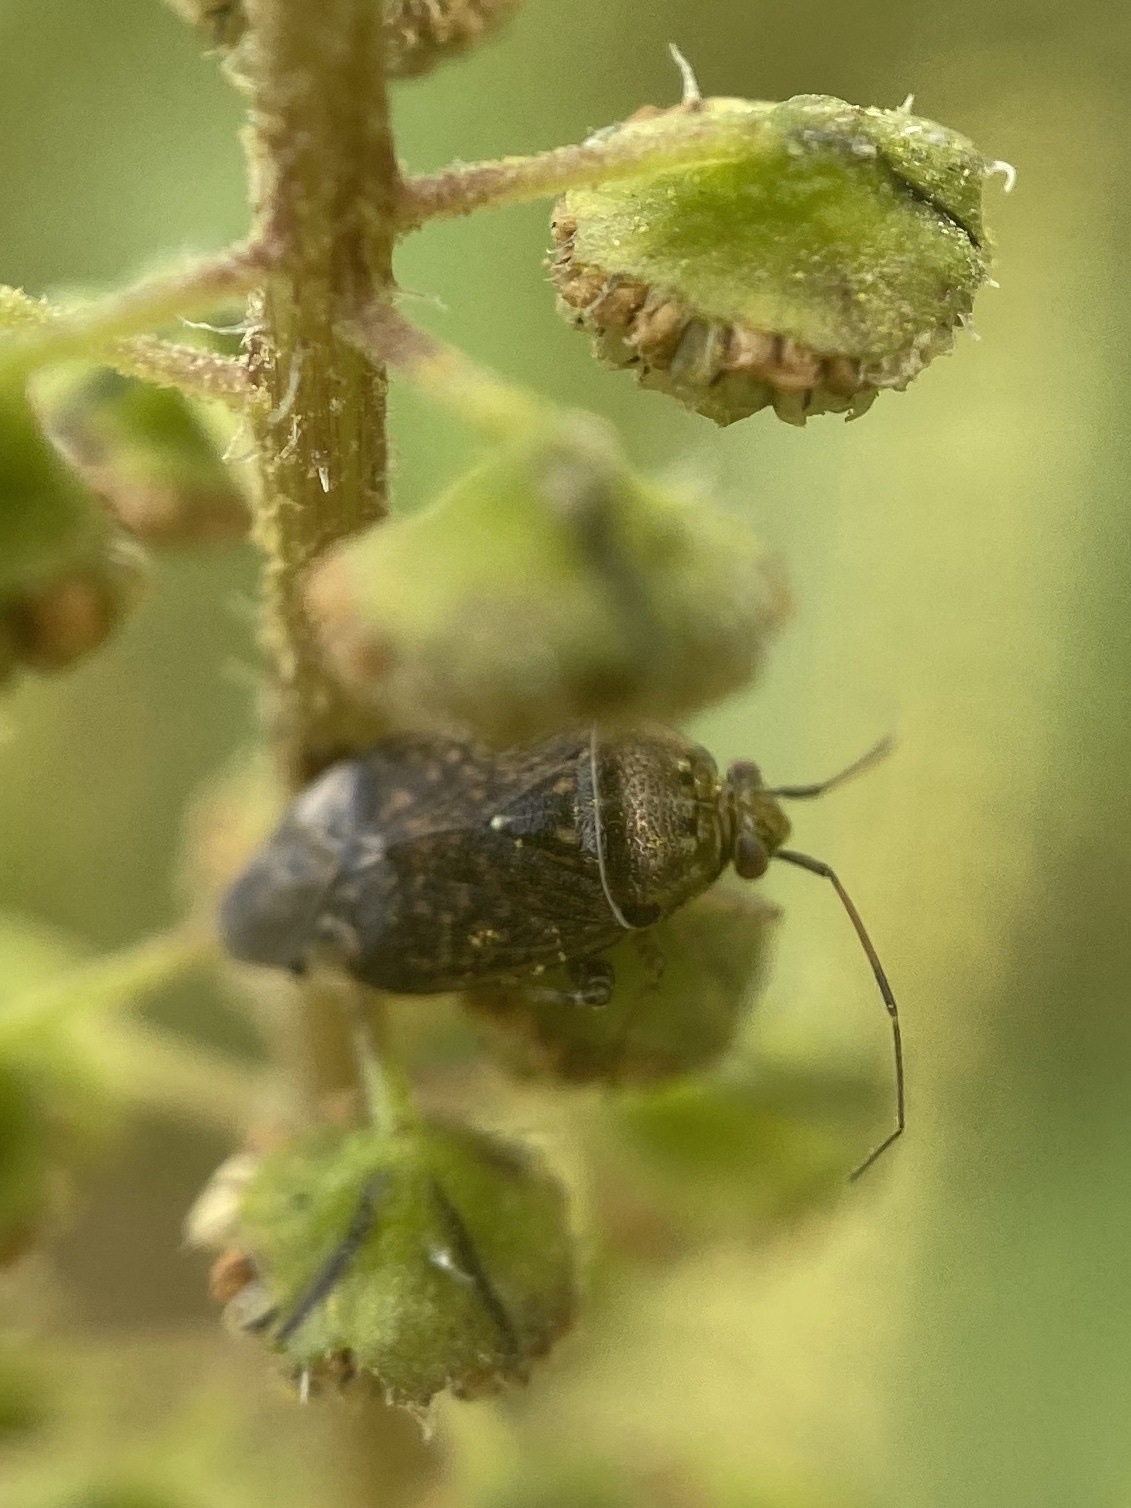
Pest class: lygus_bug